Mangbetu Pottery

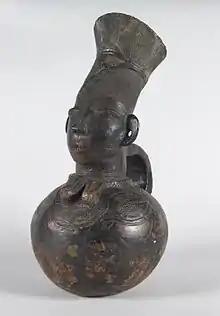
A Decorative Mangbetu Pot from the Brooklyn Museum

The Mangbetu is African tribe part of Democratic Republic of the Congo, living in the Orientale Province. The people of this tribe produced a large variety of highly developed art and music, such as harps, guitars, pots, and other crafts. Their pots are still prominent in today's art spectrum, and ones that have been constructed in the early days of the tribe are sold to collectors and people alike for high prices.